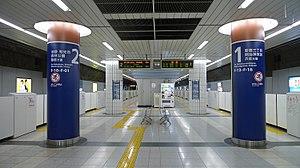
Nishi-Waseda est une station du métro de Tokyo sur la ligne Fukutoshin dans l'arrondissement de Shinjuku à Tokyo. Elle est exploitée par le Tokyo Metro.